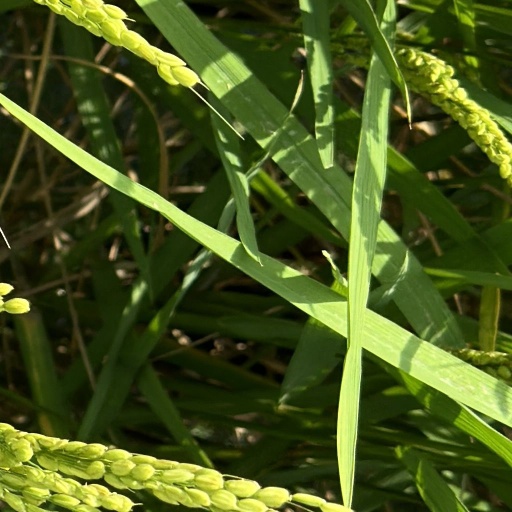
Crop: rice